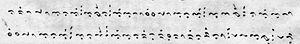
L’écriture lontara est un alphasyllabaire de la famille brahmique utilisé traditionnellement dans les langues bugis, makassar et mandar dans le sud de l’île indonésienne de Sulawesi. On l’appelle également écriture bugis ou encore bouguinaise.
Le bugi est une langue austronésienne parlée par les Bugis, dans le sud de la province indonésienne de Sulawesi du Sud.